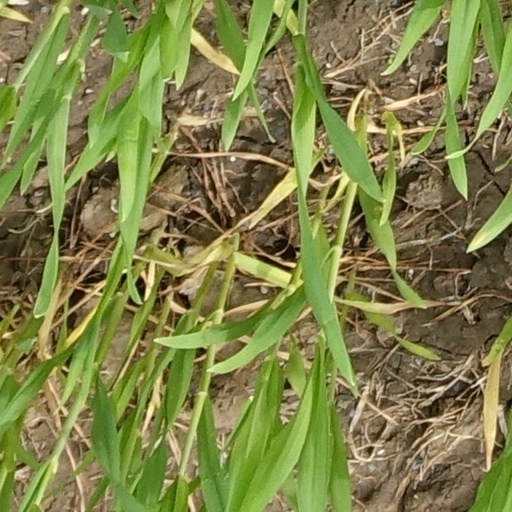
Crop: wheat